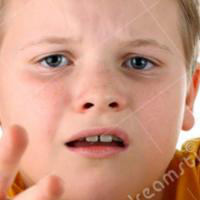
Age group: age 01-10